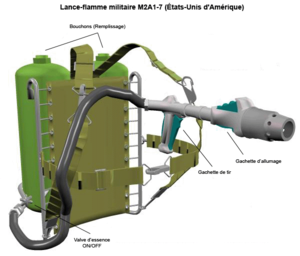
M2A1-7 USA Army Flamethrower (USA) avec indiquations. Créé avec un logiciel 3D par Anthony Appleyard en libre de droit. Version recoupée et francisée. (http://en.wikipedia.org/wiki/Image:Usafl_notes_.jpg)
Le lance-flammes est une arme terrestre conçue pour projeter un liquide enflammé. Cette arme est soit manipulée par un fantassin, soit intégrée à l'armement d'un char. L'effet létal est obtenu soit en arrosant directement la victime de liquide enflammé, soit en l'exposant à une forte chaleur, soit par consommation de l'oxygène dans un espace clos. On compte aussi sur l'effet dissuasif de cette arme, par la terreur que provoque la perspective d'être brûlé vif. L'arme peut également permettre d'incendier des bâtiments ou des véhicules.